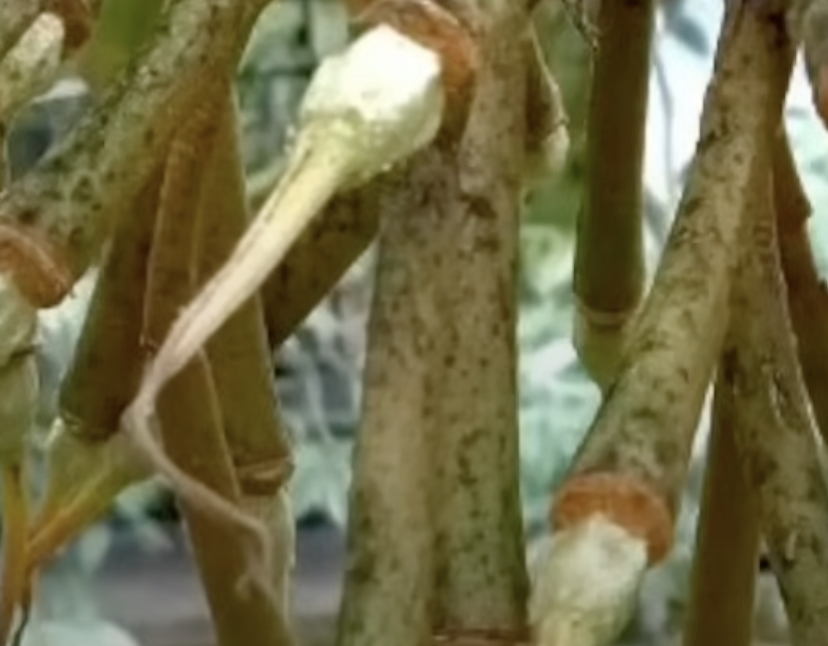
Label: sooty_mold